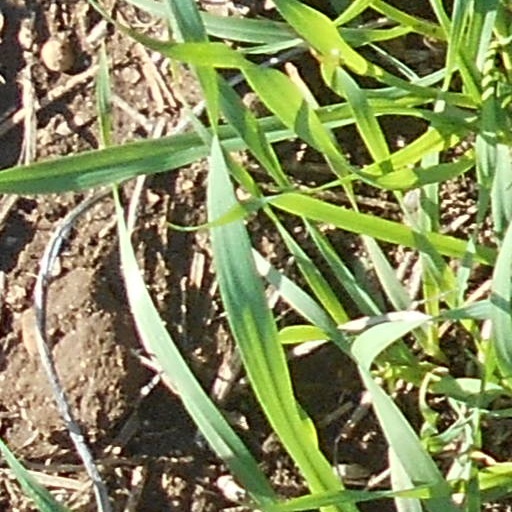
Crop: wheat